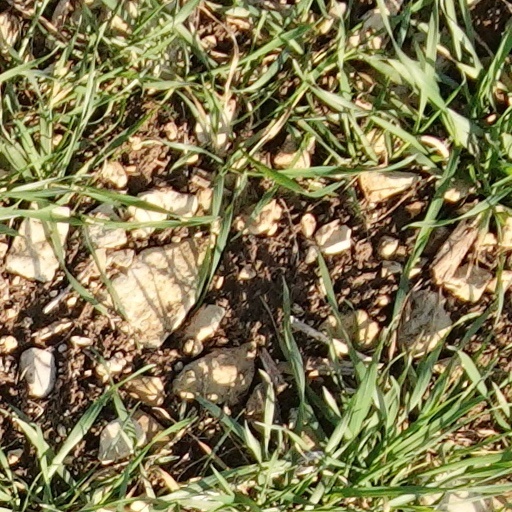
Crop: wheat